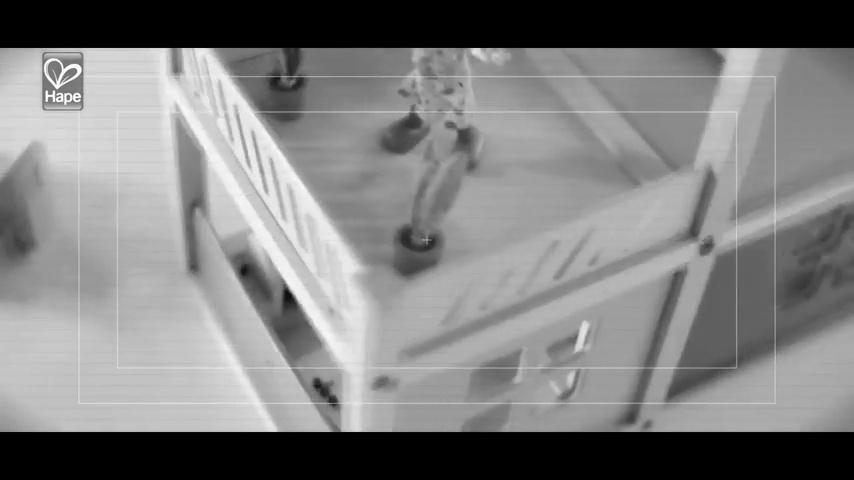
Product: Hape E3461 Wooden Doll House Furniture Playground Set And Accessories Doll House Accessories,
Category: Toys & Games | Dolls & Accessories | Dollhouse Accessories | Furniture
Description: Set includes a swing set, teeter totter, slide, and playscape.
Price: $18.09
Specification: ProductDimensions:7.9x3.9x10.2inches|ItemWeight:11.4ounces|ShippingWeight:1.3pounds(Viewshippingratesandpolicies)|DomesticShipping:ItemcanbeshippedwithinU.S.|InternationalShipping:ThisitemcanbeshippedtoselectcountriesoutsideoftheU.S.LearnMore|ASIN:B00CCJAWTG|Itemmodelnumber:E3461|Manufacturerrecommendedage:36months-8years